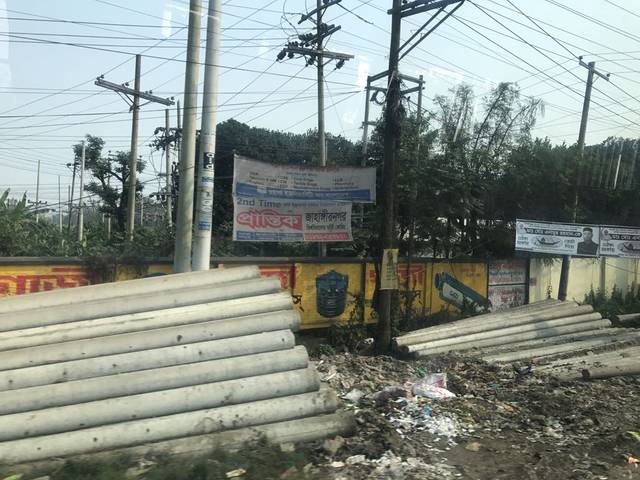
Region: Bangladesh
Coordinates: 23.896, 90.271